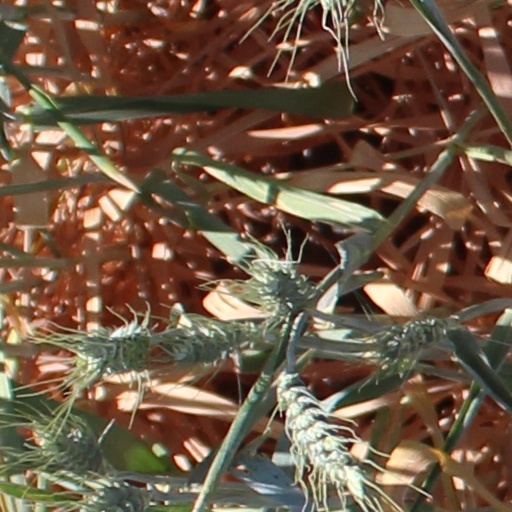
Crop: wheat